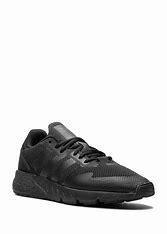
Brand: Adidas
Model: ZX 1K Boost